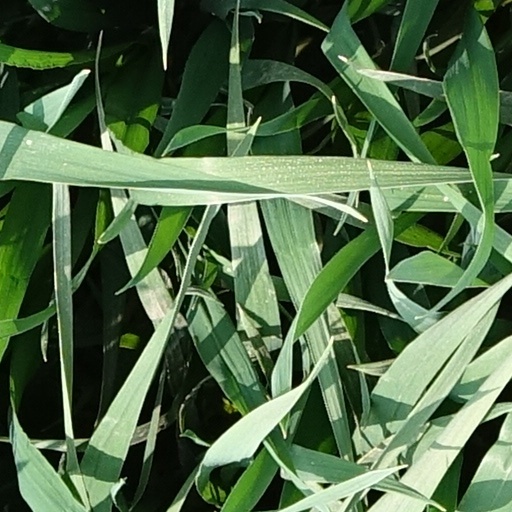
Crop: wheat